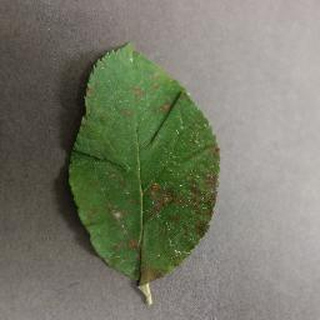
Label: apple_cedar_apple_rust